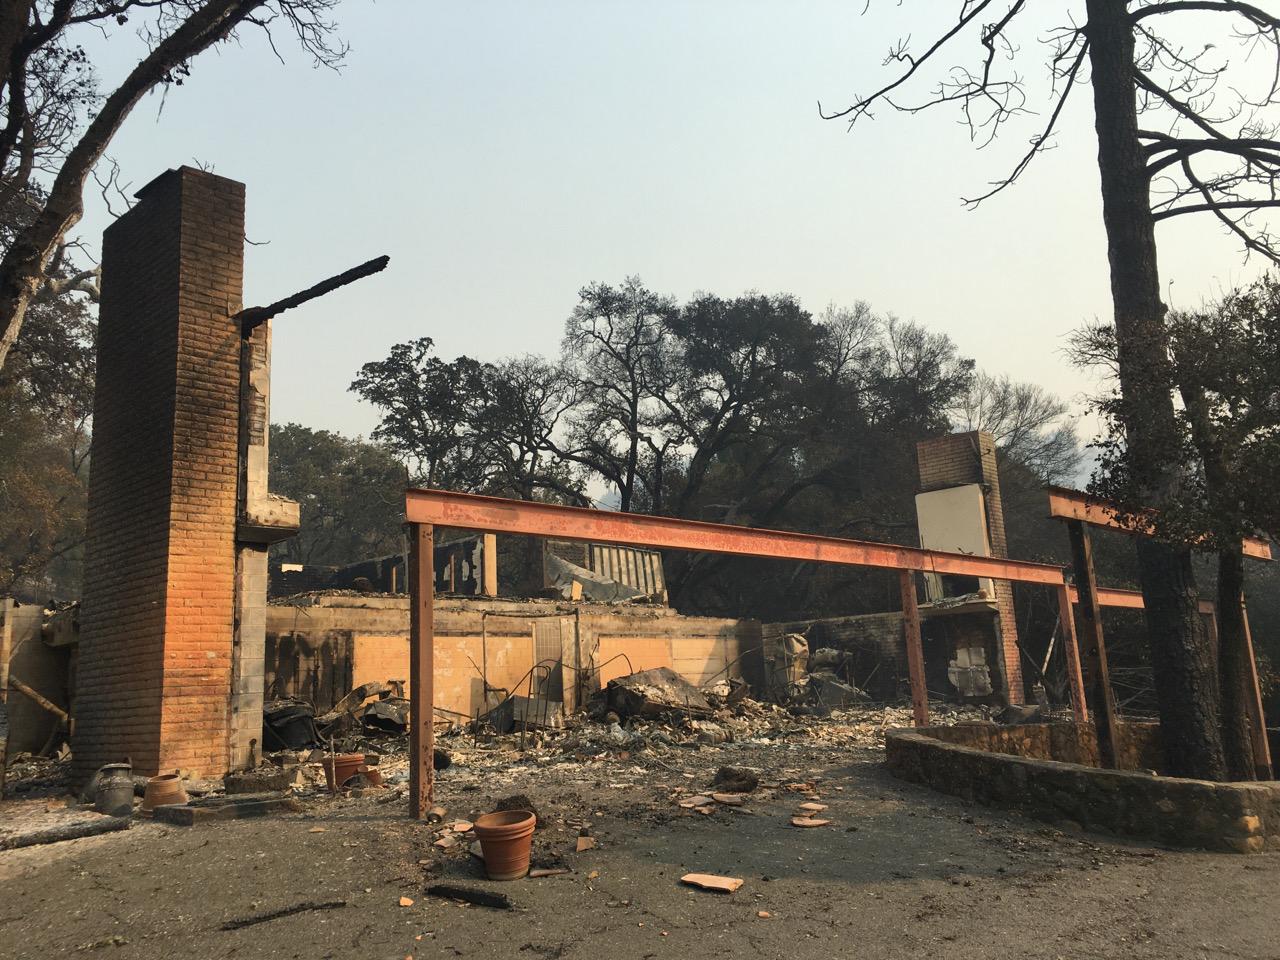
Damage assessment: destroyed